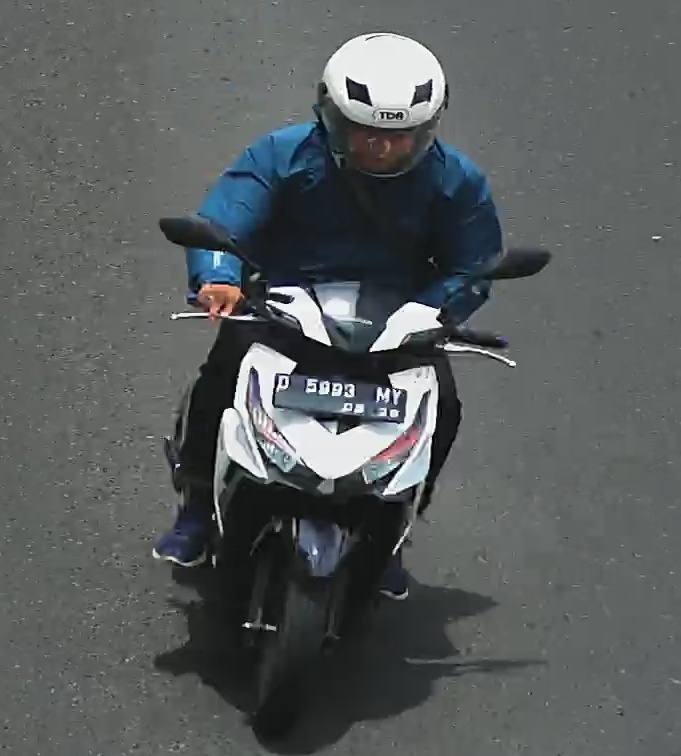
person-with-helmet: 1
person-without-helmet: 0